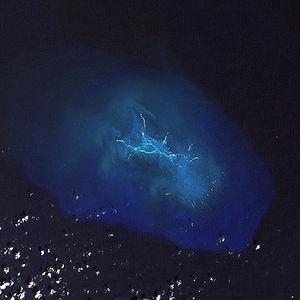
La récif Maro est un atoll de corail en grande partie submergée située dans les îles hawaïennes du Nord-Ouest. Il fut découvert en 1820 par le capitaine Joseph Allen du navire Maro, d'où le récif tire son nom. Avec une superficie totale de 1,935 km², c'est plus grand récif corallien des îles hawaïennes. Il comprend 37 espèces de corail Scleractinia.